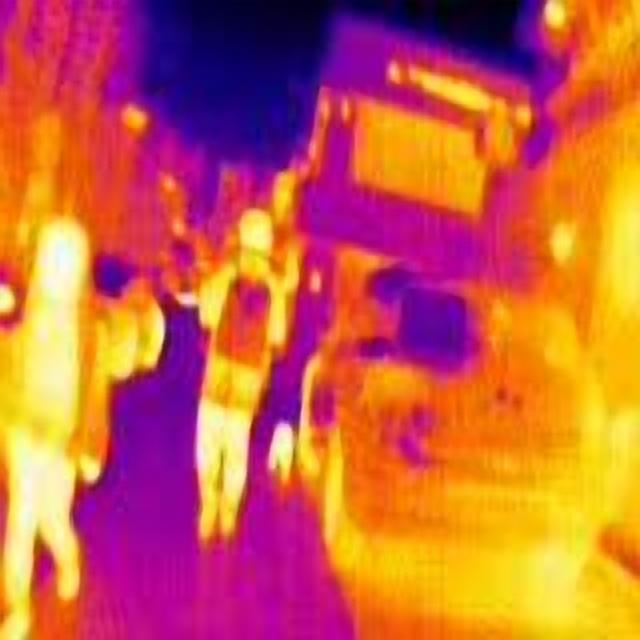
Detected objects:
label: person
label: person